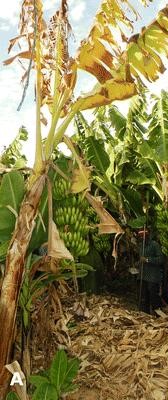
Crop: unknown
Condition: banana_panama_disease